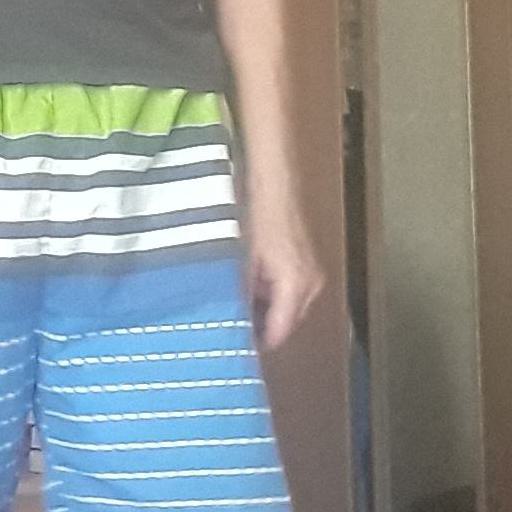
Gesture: no_gesture